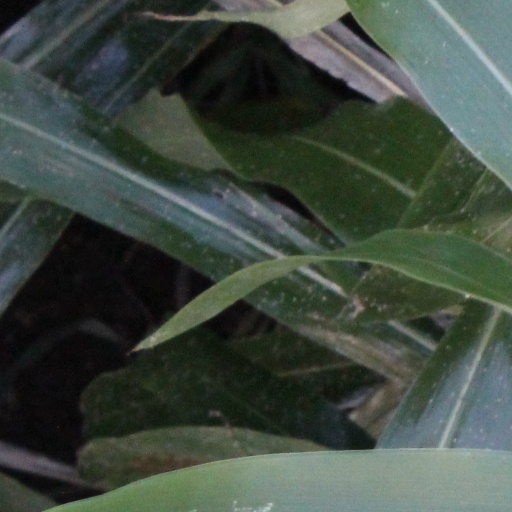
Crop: sorghum